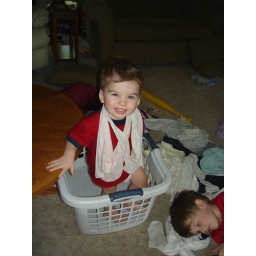
Clean clothes scattered around the living room, and my son wearing my underwear!